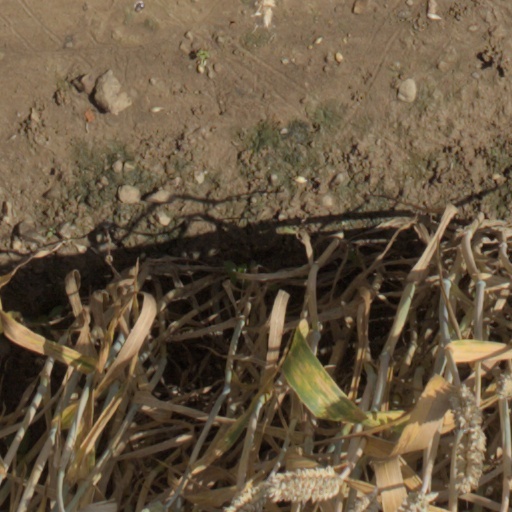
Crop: wheat